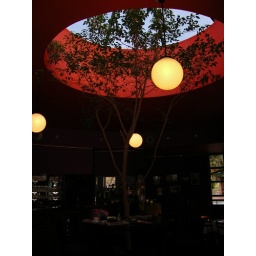
this is our skylight at work.... the bar table is built around the tree